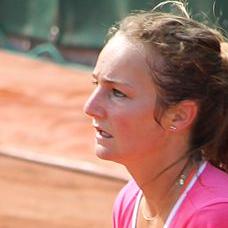
Age: 20